Paris Métro Line 14

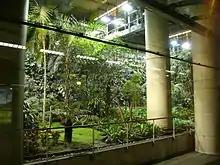
The exotic garden in Gare de Lyon.

The conceptual design of the stations sought to evoke space and openness. The size of stations, their corridors and transfer halls brings the line architecturally closer to those of the RER rather than the existing Métro lines. The RATP opted for a specific style of the new line, for instance lightly coloured tiling rather than bitumen. The use of space was designed in a contemporary manner: voluminous spaces mixed plenty of light with modern materials and overall eased the flow of passengers. According to the designers, the stations should be the reflection of a "noble public space, monumental in spirit, urban in its choice of forms and materials". Four architects designed the first seven stations on the line: Jean-Pierre Vaysse & Bernard Kohn six of them, and Antoine Grumbach & Pierre Schall the station Bibliothèque.